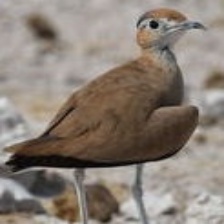
Species: BURCHELLS COURSER
Scientific name: CURSORIUS RUFUS